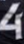
Number: 4